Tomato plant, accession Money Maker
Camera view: vertical (180 deg); turntable rotation: 60 degrees
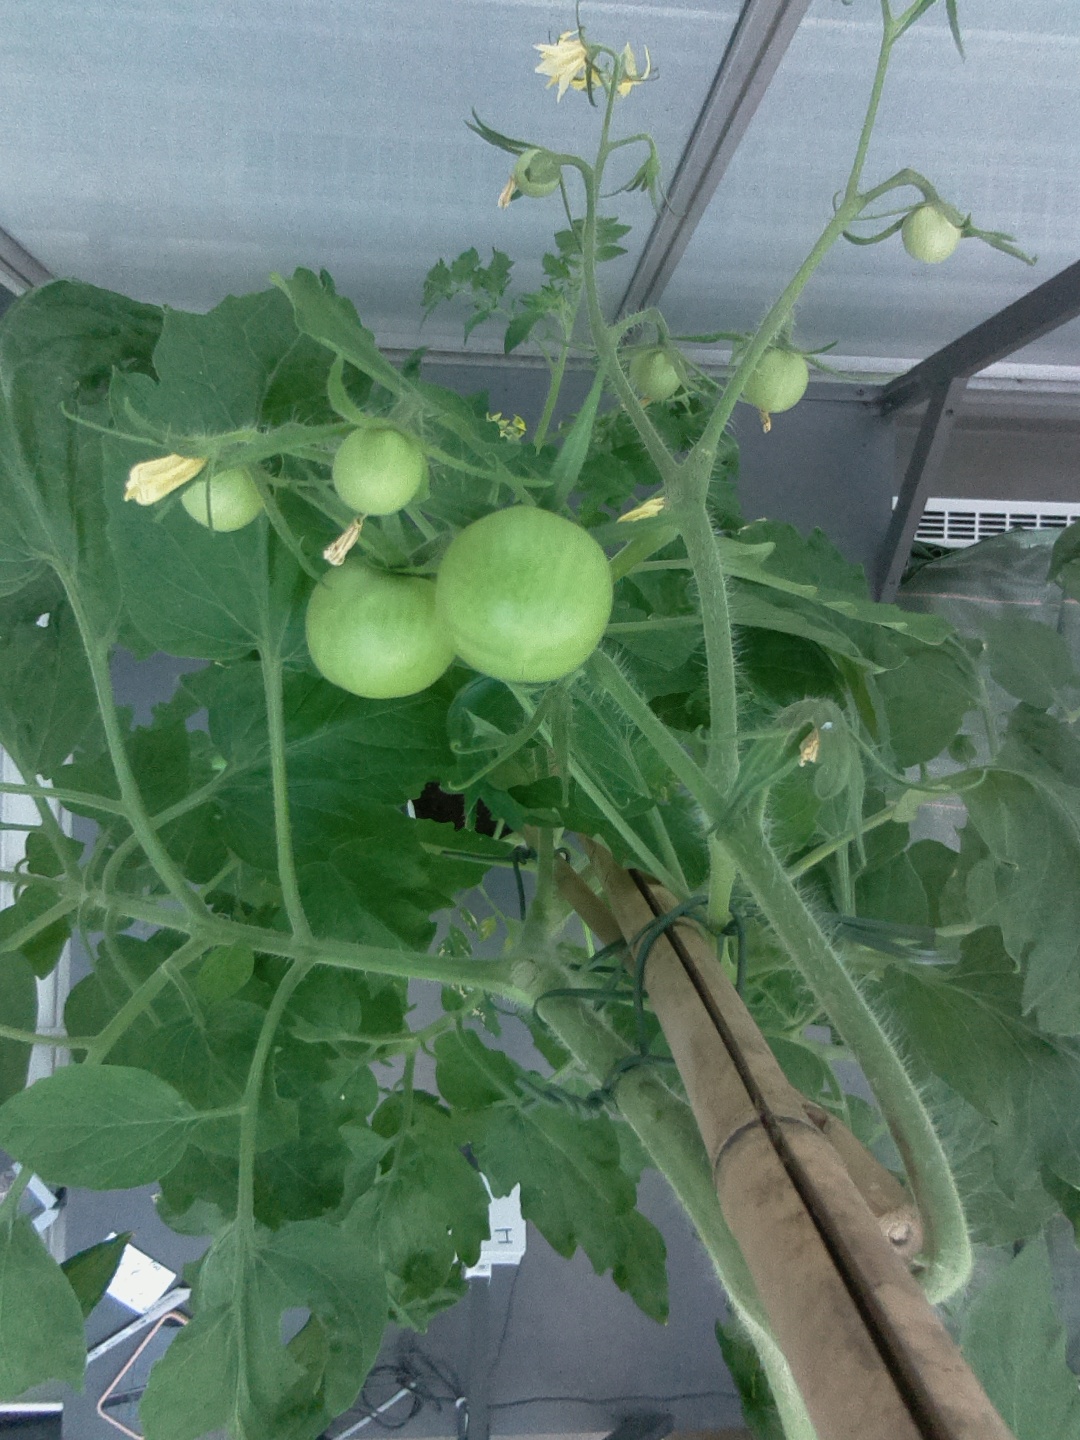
BBCH growth stage 71: 10%-20% of final fruit size